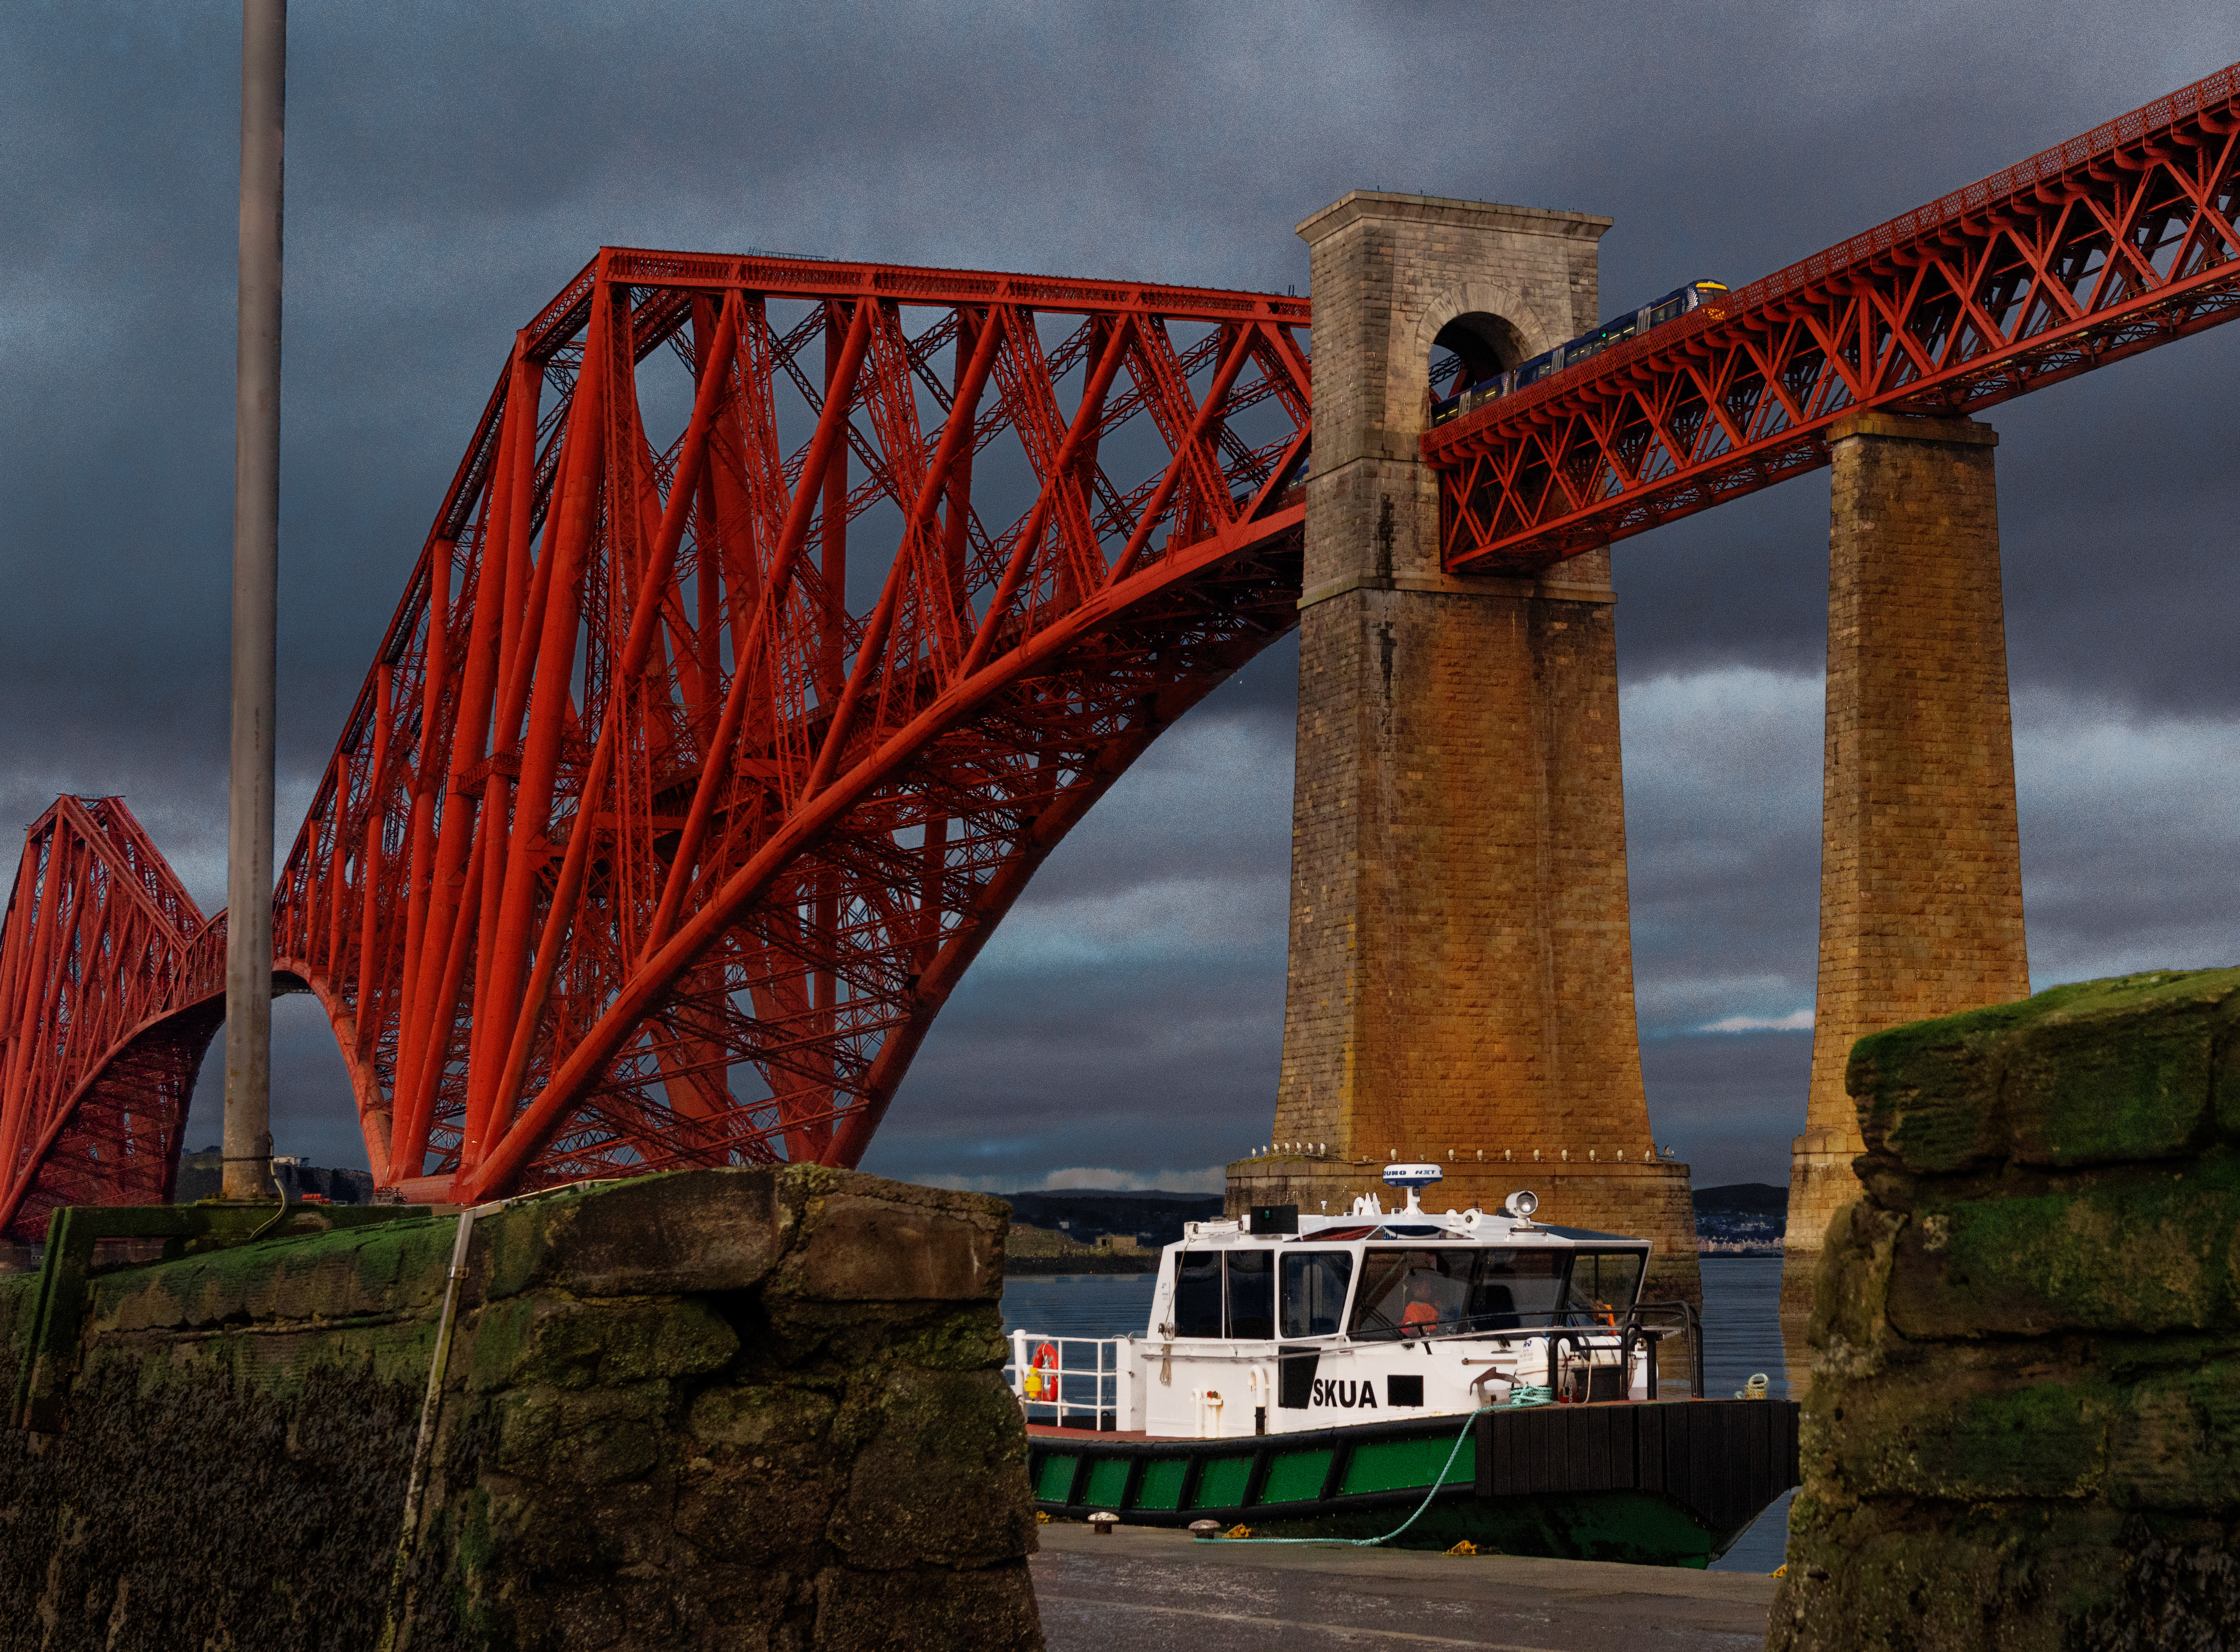
bridge, train, ship, transport, sky, vehicle, architecture, wheel, nonbuilding structure, viaduct, fixed link, compact car, girder bridge, rock, beam bridge, metal